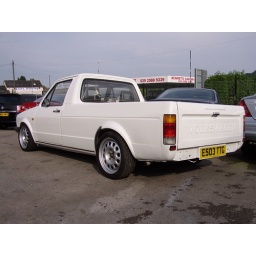
Check out the Pg tips monkey in the rear window